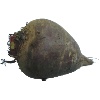
Label: beetroot